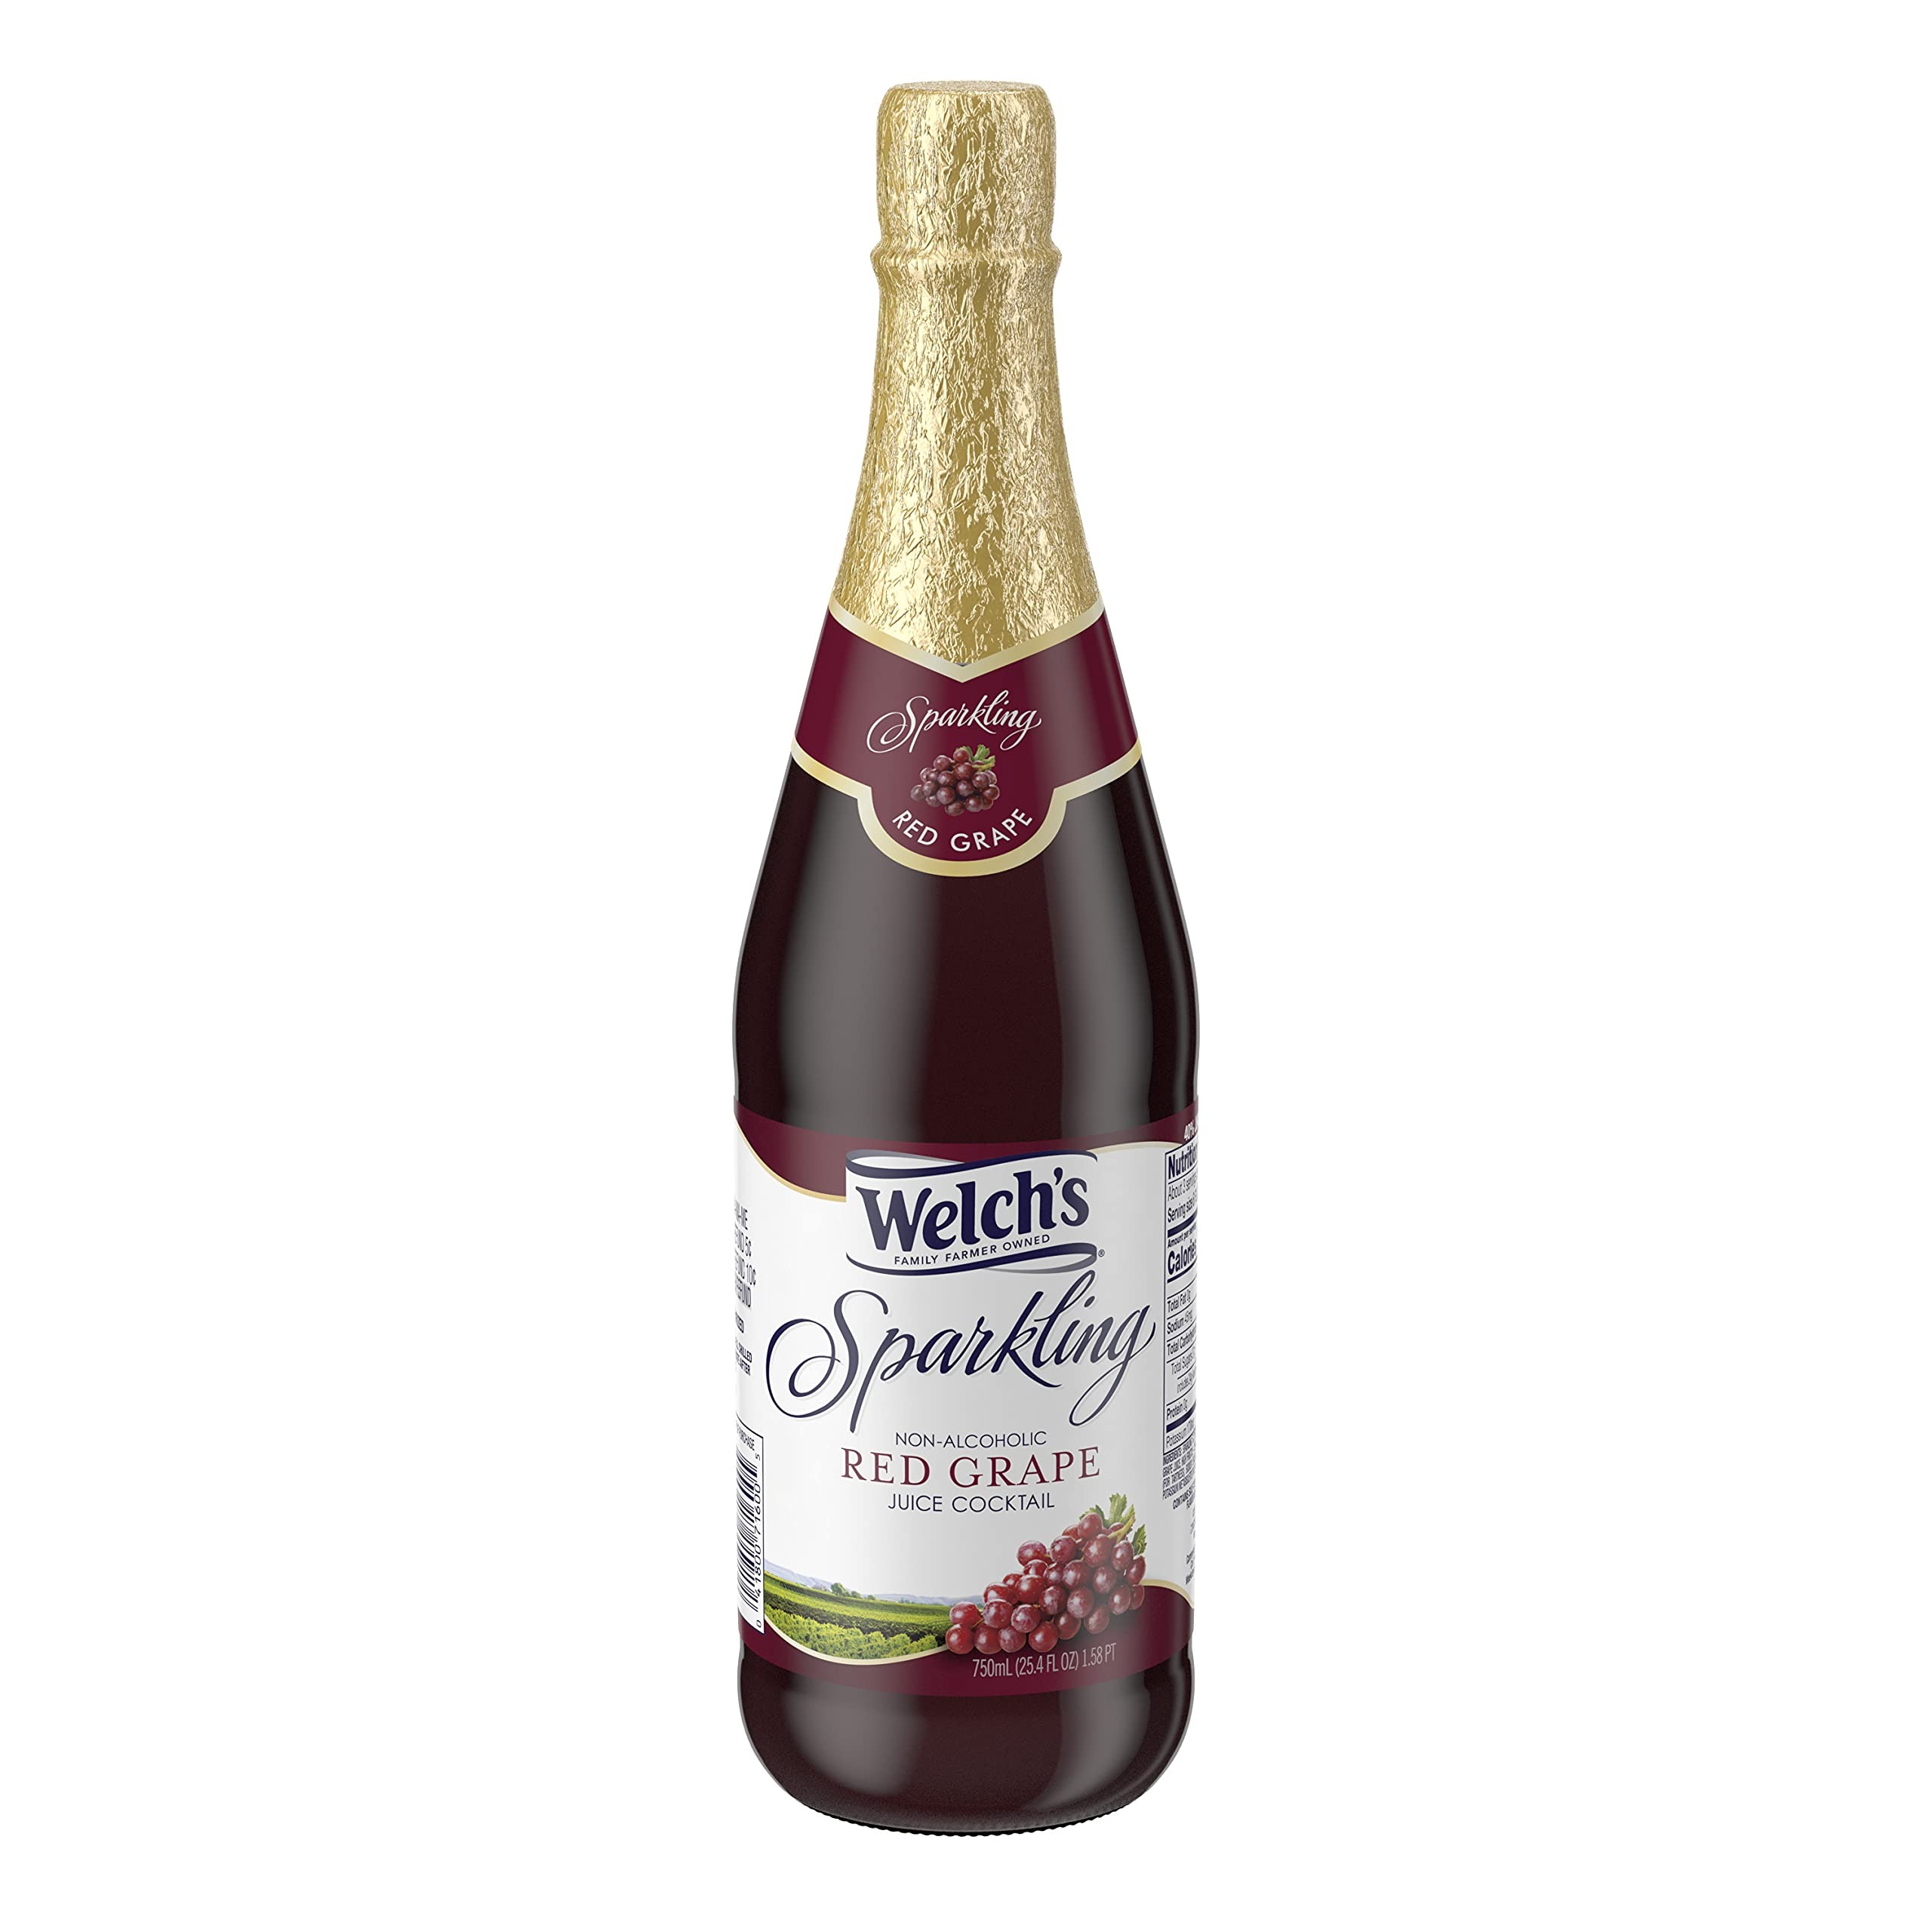
Item Name: Welch's Sparkling, Red Grape, 750 mL Bottle
Bullet Point 1: Welch's Sparkling Red Grape Juice Cocktail
Bullet Point 2: Welch's Sparkling Red Grape Juice Cocktail
Value: 25.36
Unit: Fl Oz

Price: 4.29